The Battery (Manhattan)

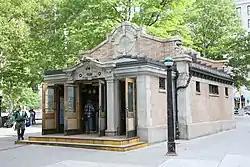
The Battery Park control house, a landmark subway entrance at the edge of the park, which provides an entrance to the Bowling Green subway station

Castle Clinton was originally called the West Battery, it was built as a fort just prior to the War of 1812. It was renamed Castle Clinton in 1815 after the war, in honor of mayor DeWitt Clinton, and became property of the city in 1823. When leased by the city, it became a popular promenade and beer garden called Castle Garden. Later roofed over, it became one of the premier theatrical venues in the United States and contributed greatly to the development of New York City as the theater capital of the nation. In the early 1850s alone, the venue hosted such acts as Swedish soprano Jenny Lind, European dancing star Lola Montez, French conductor Louis-Antoine Jullien, and the Max Maretzek Italian Opera Company.